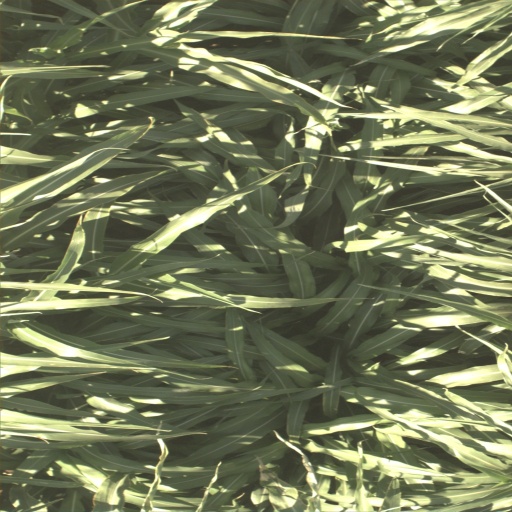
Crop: sorghum